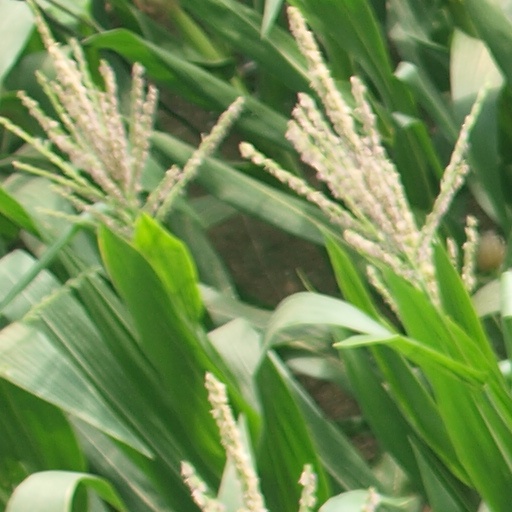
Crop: maize; corn